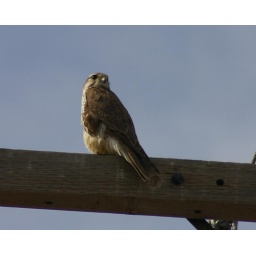
Seen on a telephone pole between Farmington Bay and Glover Pond, near Salt Lake City, UT.